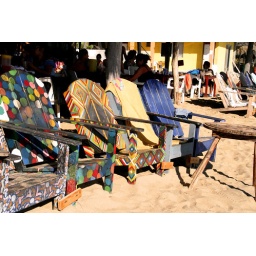
chairs in zipolite beach